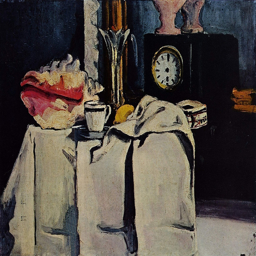
A painting of a clock and a covered table
a painting of a coffee cup a vase and a clock
A painting of a shell and table with a clock
A painting of a coffee cup next to a vase and a clock.
A painting of a dinning room table and a clock in the background.